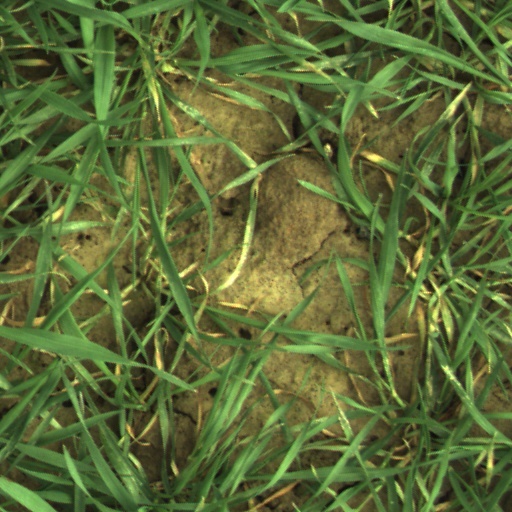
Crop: wheat